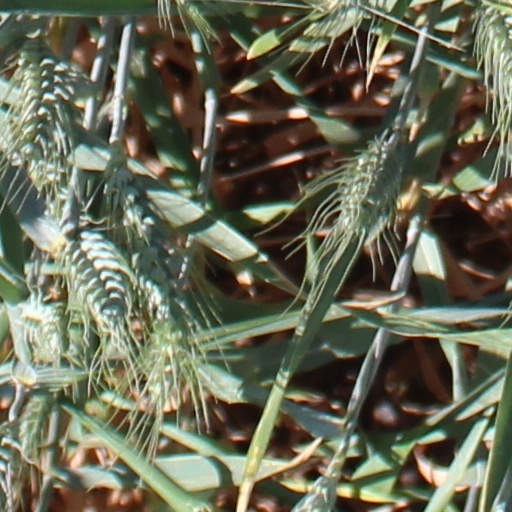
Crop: wheat